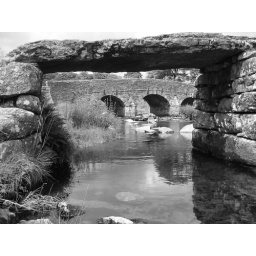
A bridge over quite water